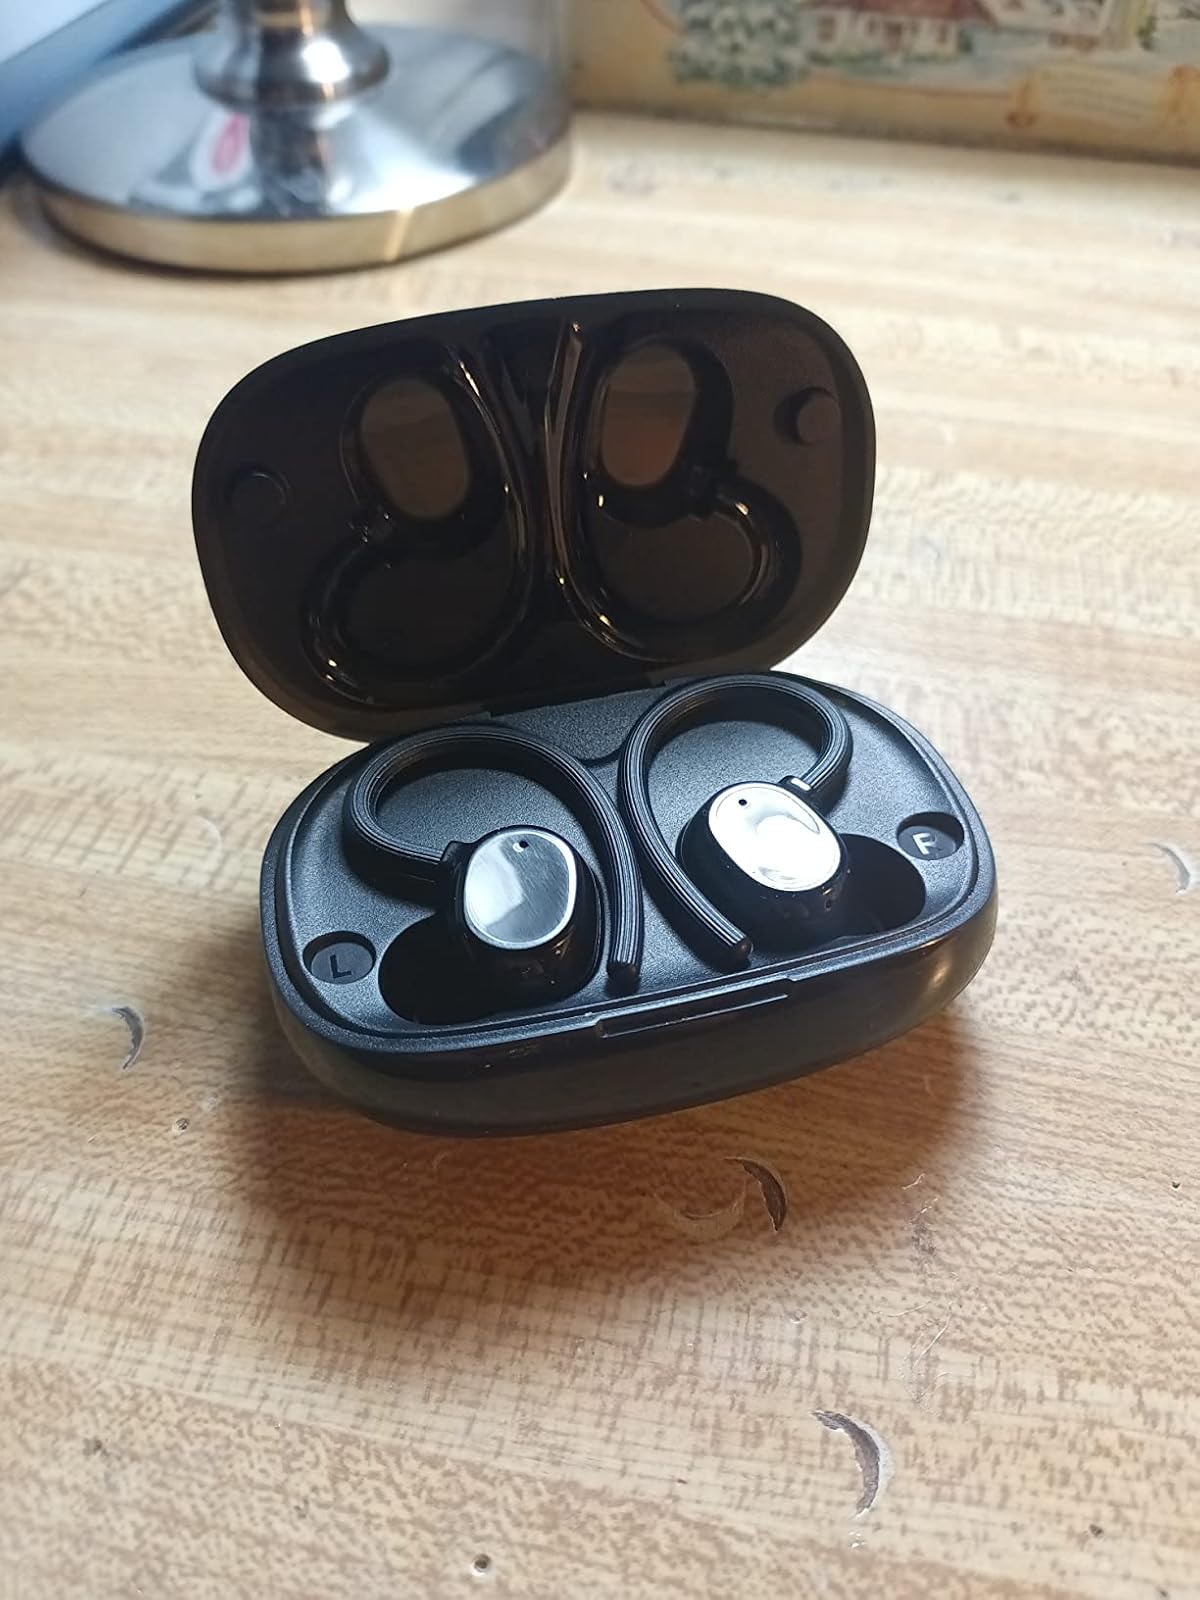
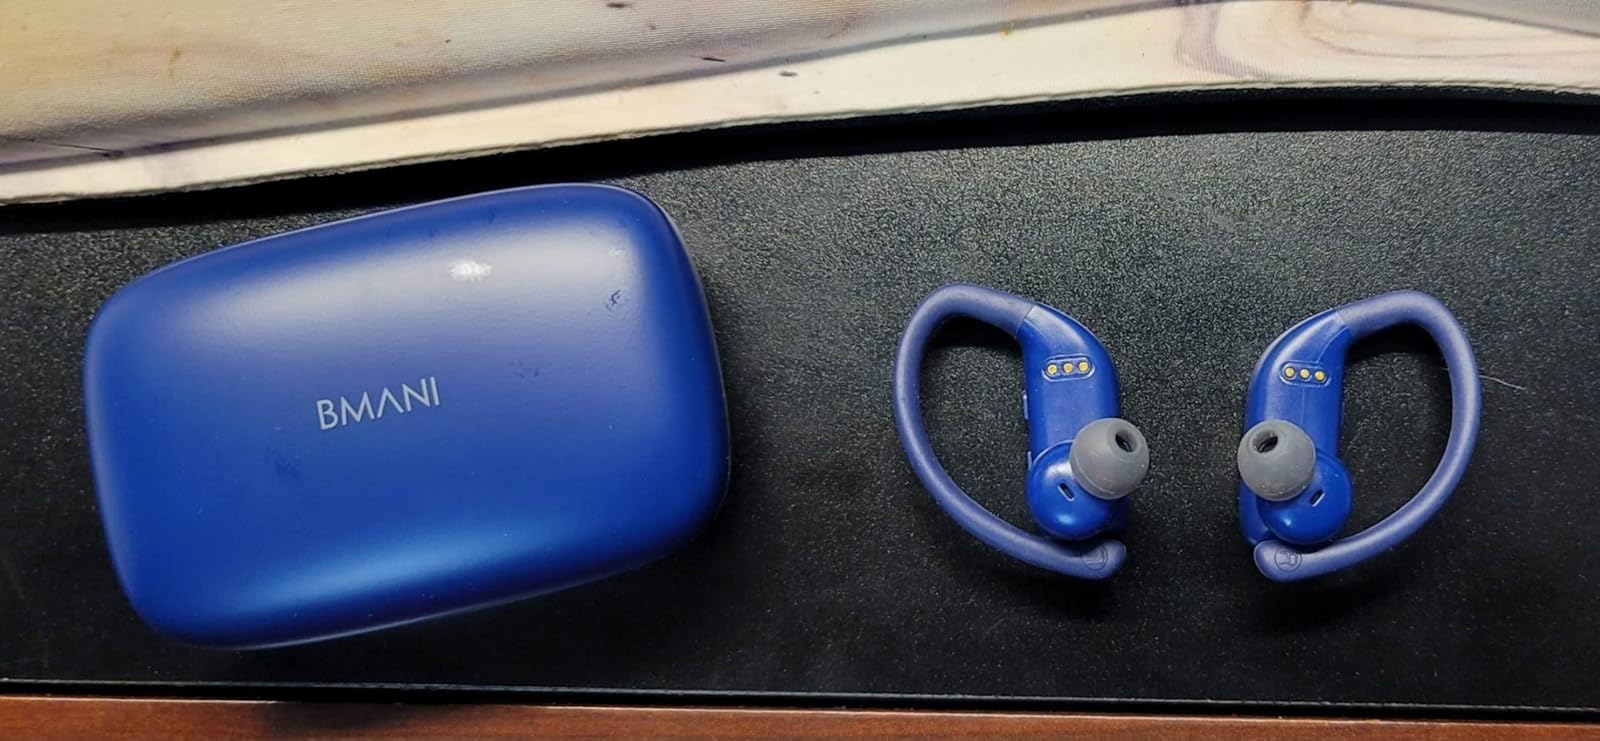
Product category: earbuds
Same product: no